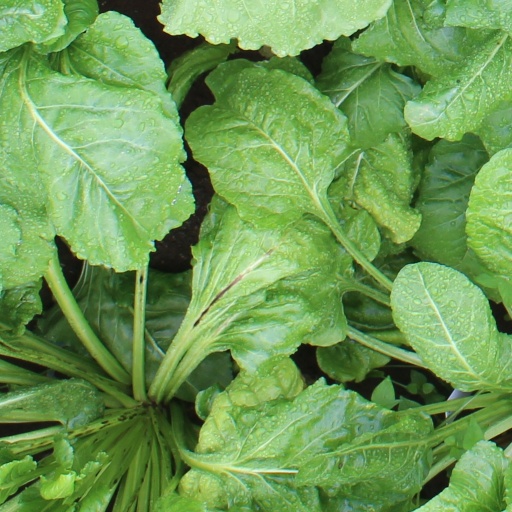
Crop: sugar beet